Wanda Beach Murders

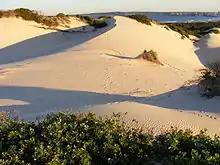
The Wanda sand hills

When the murder scene was examined, Schmidt was found lying on her right side with her left leg bent. Sharrock was face down, her head against the sole of Schmidt's left foot. Both had scratch marks on their faces. From a 34 metre (37 yard) long drag mark leading to the scene, police determined that Sharrock had fled, possibly while Schmidt was dying, only to have been caught, incapacitated and dragged back to the body of her friend. An intensive search was undertaken to find the murder weapons, a long knife and some sort of blunt instrument, but they were never found. Tonnes of sand from around the murder scene were sifted through and various items were found, including a blood-stained knife blade, but police were unable to link it to the murders.